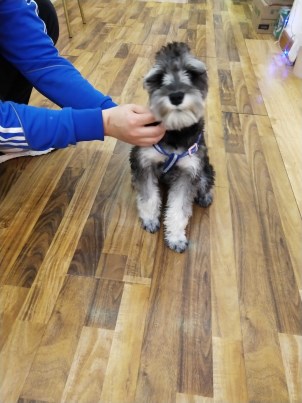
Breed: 2342-n000102-miniature_schnauzer